Bundarra, New South Wales

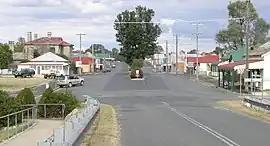
Thunderbolts Way

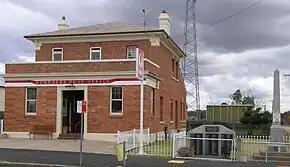
Former Post office and war memorial

Bundarra is a small town on the Northern Tablelands of New South Wales, Australia. The town is located on Thunderbolts Way and on the banks of the Gwydir River, in the Uralla Shire local government area, from the state capital, Sydney. The name Bundarra is also applied to the surrounding rural area for postal and statistical purposes. At the , Bundarra had a population of 394 and the surrounding area had 676 persons.